EMP Label Group

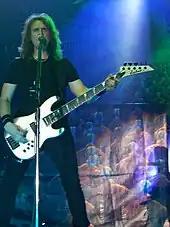
David Ellefson of Megadeth

In October 2015 it was announced that Ellefson had launched a record label and production company, Ellefson Music Productions, also known as EMP Label Group, and would release "In Your Face", the debut EP from Phoenix-based all-girl Pop-Punk group Doll Skin, a band Ellefson also produced, in conjunction with Megaforce Records in North America, and Cargo Records in Europe. The EP was released October 30 in North America, and December 18 in Europe, and re-released as an LP titled In Your Face (Again) in March 2016 via eOne Distribution. The singles from the LP received airplay on many prominent stations in the US and Europe, including Rodney Bingenheimer's weekly show on influential LA Rock station KROQ.